Kuku Kohli

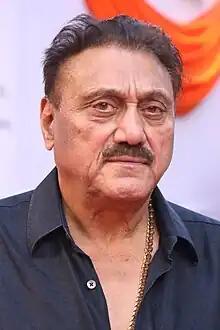
Kohli in 2023

Kuku Kohli (born Avtar Kohli; 4 June 1949) is a director, writer, editor and screenwriter of Bollywood Films. He was born in Peshawar. He gave Ajay Devgan his first break in the 1991 Bollywood film "Phool Aur Kaante".